The Guilty (2021 film)

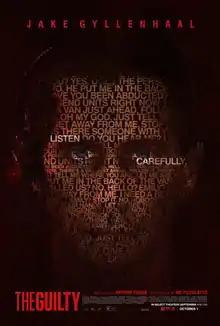
Official release poster

The Guilty is a 2021 American crime thriller film directed and produced by Antoine Fuqua, from a screenplay by Nic Pizzolatto. A remake of the 2018 Danish film of the same name, the film stars Jake Gyllenhaal and Christina Vidal, with the voices of Ethan Hawke, Riley Keough, Eli Goree, Da'Vine Joy Randolph, Paul Dano, and Peter Sarsgaard.